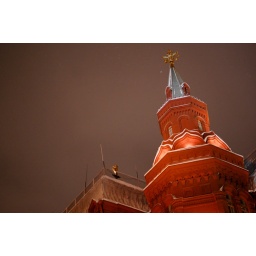
The err.... building in front of red square